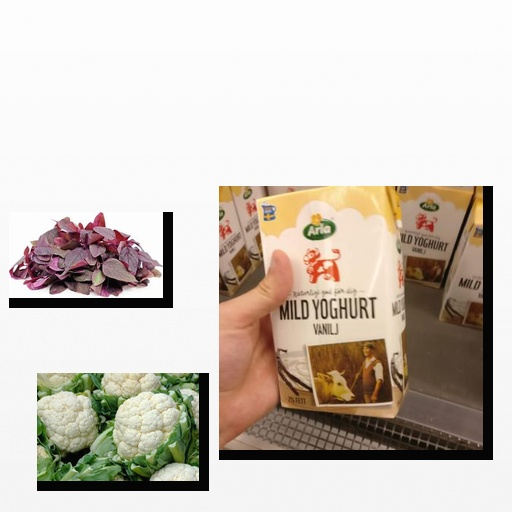
Food items: cauliflower, amaranth, vanilla_yoghurt